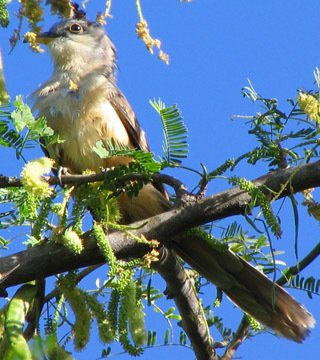
this tall bird has a long outer rectrices and stands very tall.
this is a bird with a white belly, grey back and a pointy beak.
this bird has long brown rectricles, light yellow breast and throat and a gray crown.
small light grey bird with a white breast and throat, long grey retrices.
a small yellow breasted bird with a white neck and blue head, that has a short and pointed beak
this bird has wings that are black with a white body
this bird has wings that are brown and has a white chest
this bird has a yellow chest and yellow wings with black wing bars and a short beak.
this medium-sized bird has yellow eyes, a tan colored neck, and long tail.
this bird has wings that are grey and has a white belly
Species: Mangrove Cuckoo